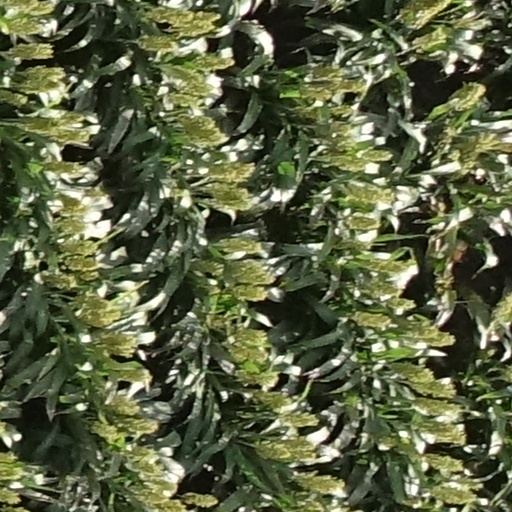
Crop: sorghum